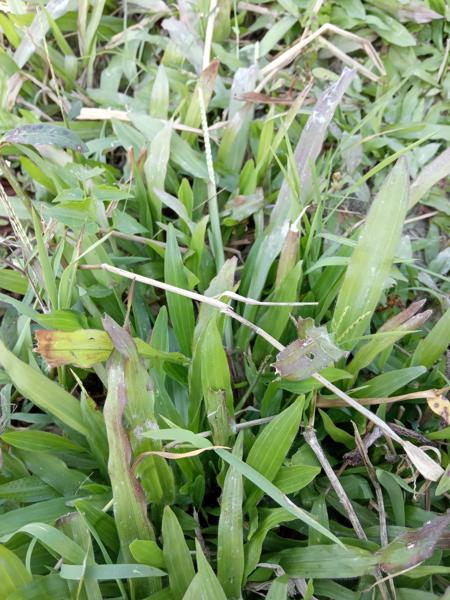
Weed species: Paspalum scrobiculatum